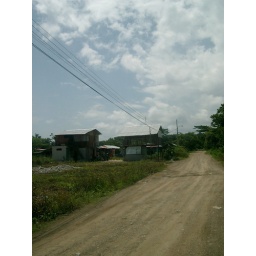
The street to my house in Samara